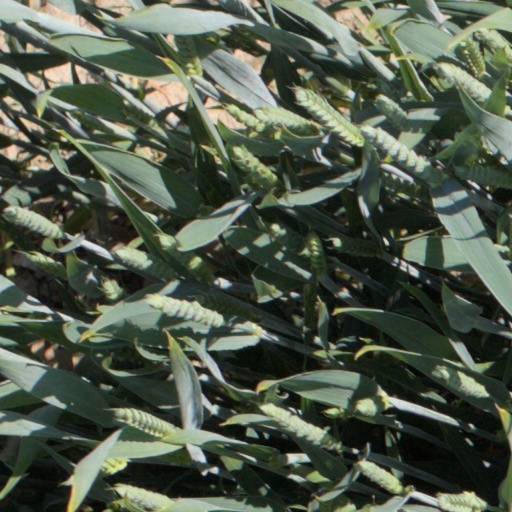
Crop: wheat